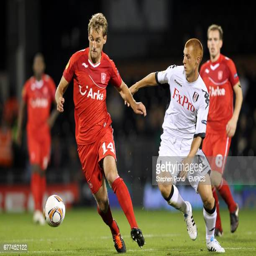
football player and battle for the ball